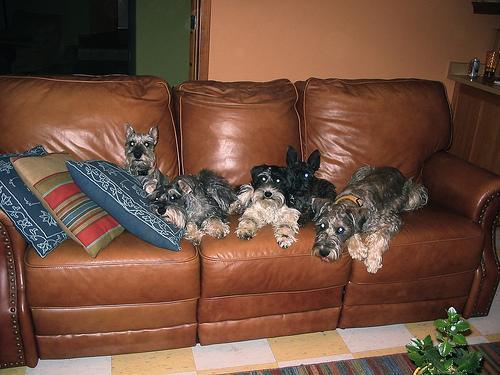
standard_schnauzer